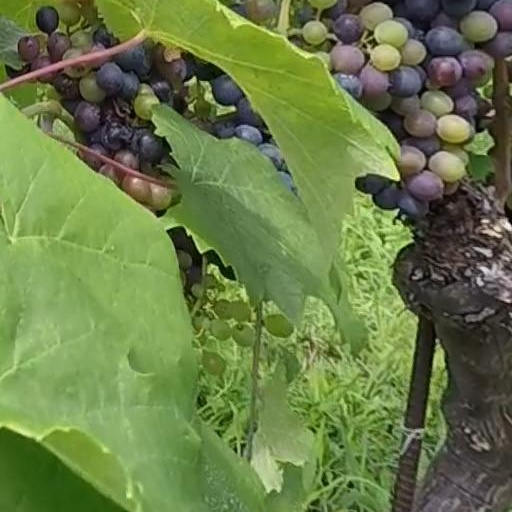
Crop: grape